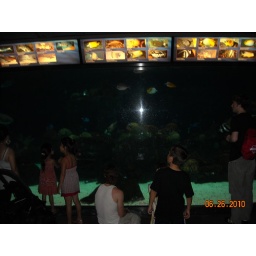
Above the glass were the pictures and names of the colorful fish in the tank.